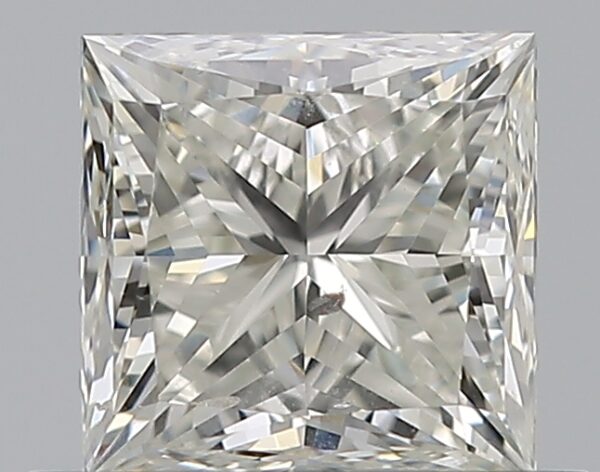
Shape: princess
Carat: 0.71
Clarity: SI2
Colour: J
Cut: EX
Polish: EX
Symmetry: VG
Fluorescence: F
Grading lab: GIA
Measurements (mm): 4.76 x 4.71 x 3.45